Northern Gas Networks

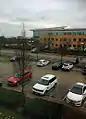
The company's headquarters in Leeds

The company performed the best in terms of total cost efficiency benchmarked by Ofgem, which regulates the company's contracts and charges.